Hoo Hoo Monument

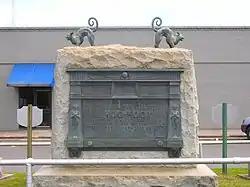

The Hoo Hoo Monument on First Street in Gurdon, Arkansas, is a commemoration of the creation of the International Concatenated Order of the Hoo Hoo, a fraternal society of lumbermen founded in Gurdon in 1892. The granite monument with bronze plaque is located near the site of the Hotel Hall where the Hoo Hoo organization was founded. The monument was designed in the Egyptian Revival style by George Zolnay and placed in 1909. The plaque was originally affixed to Hotel Hall, but was moved to the granite marker after the building was demolished in 1927. The monument is a rare Arkansas work by Zolnay.